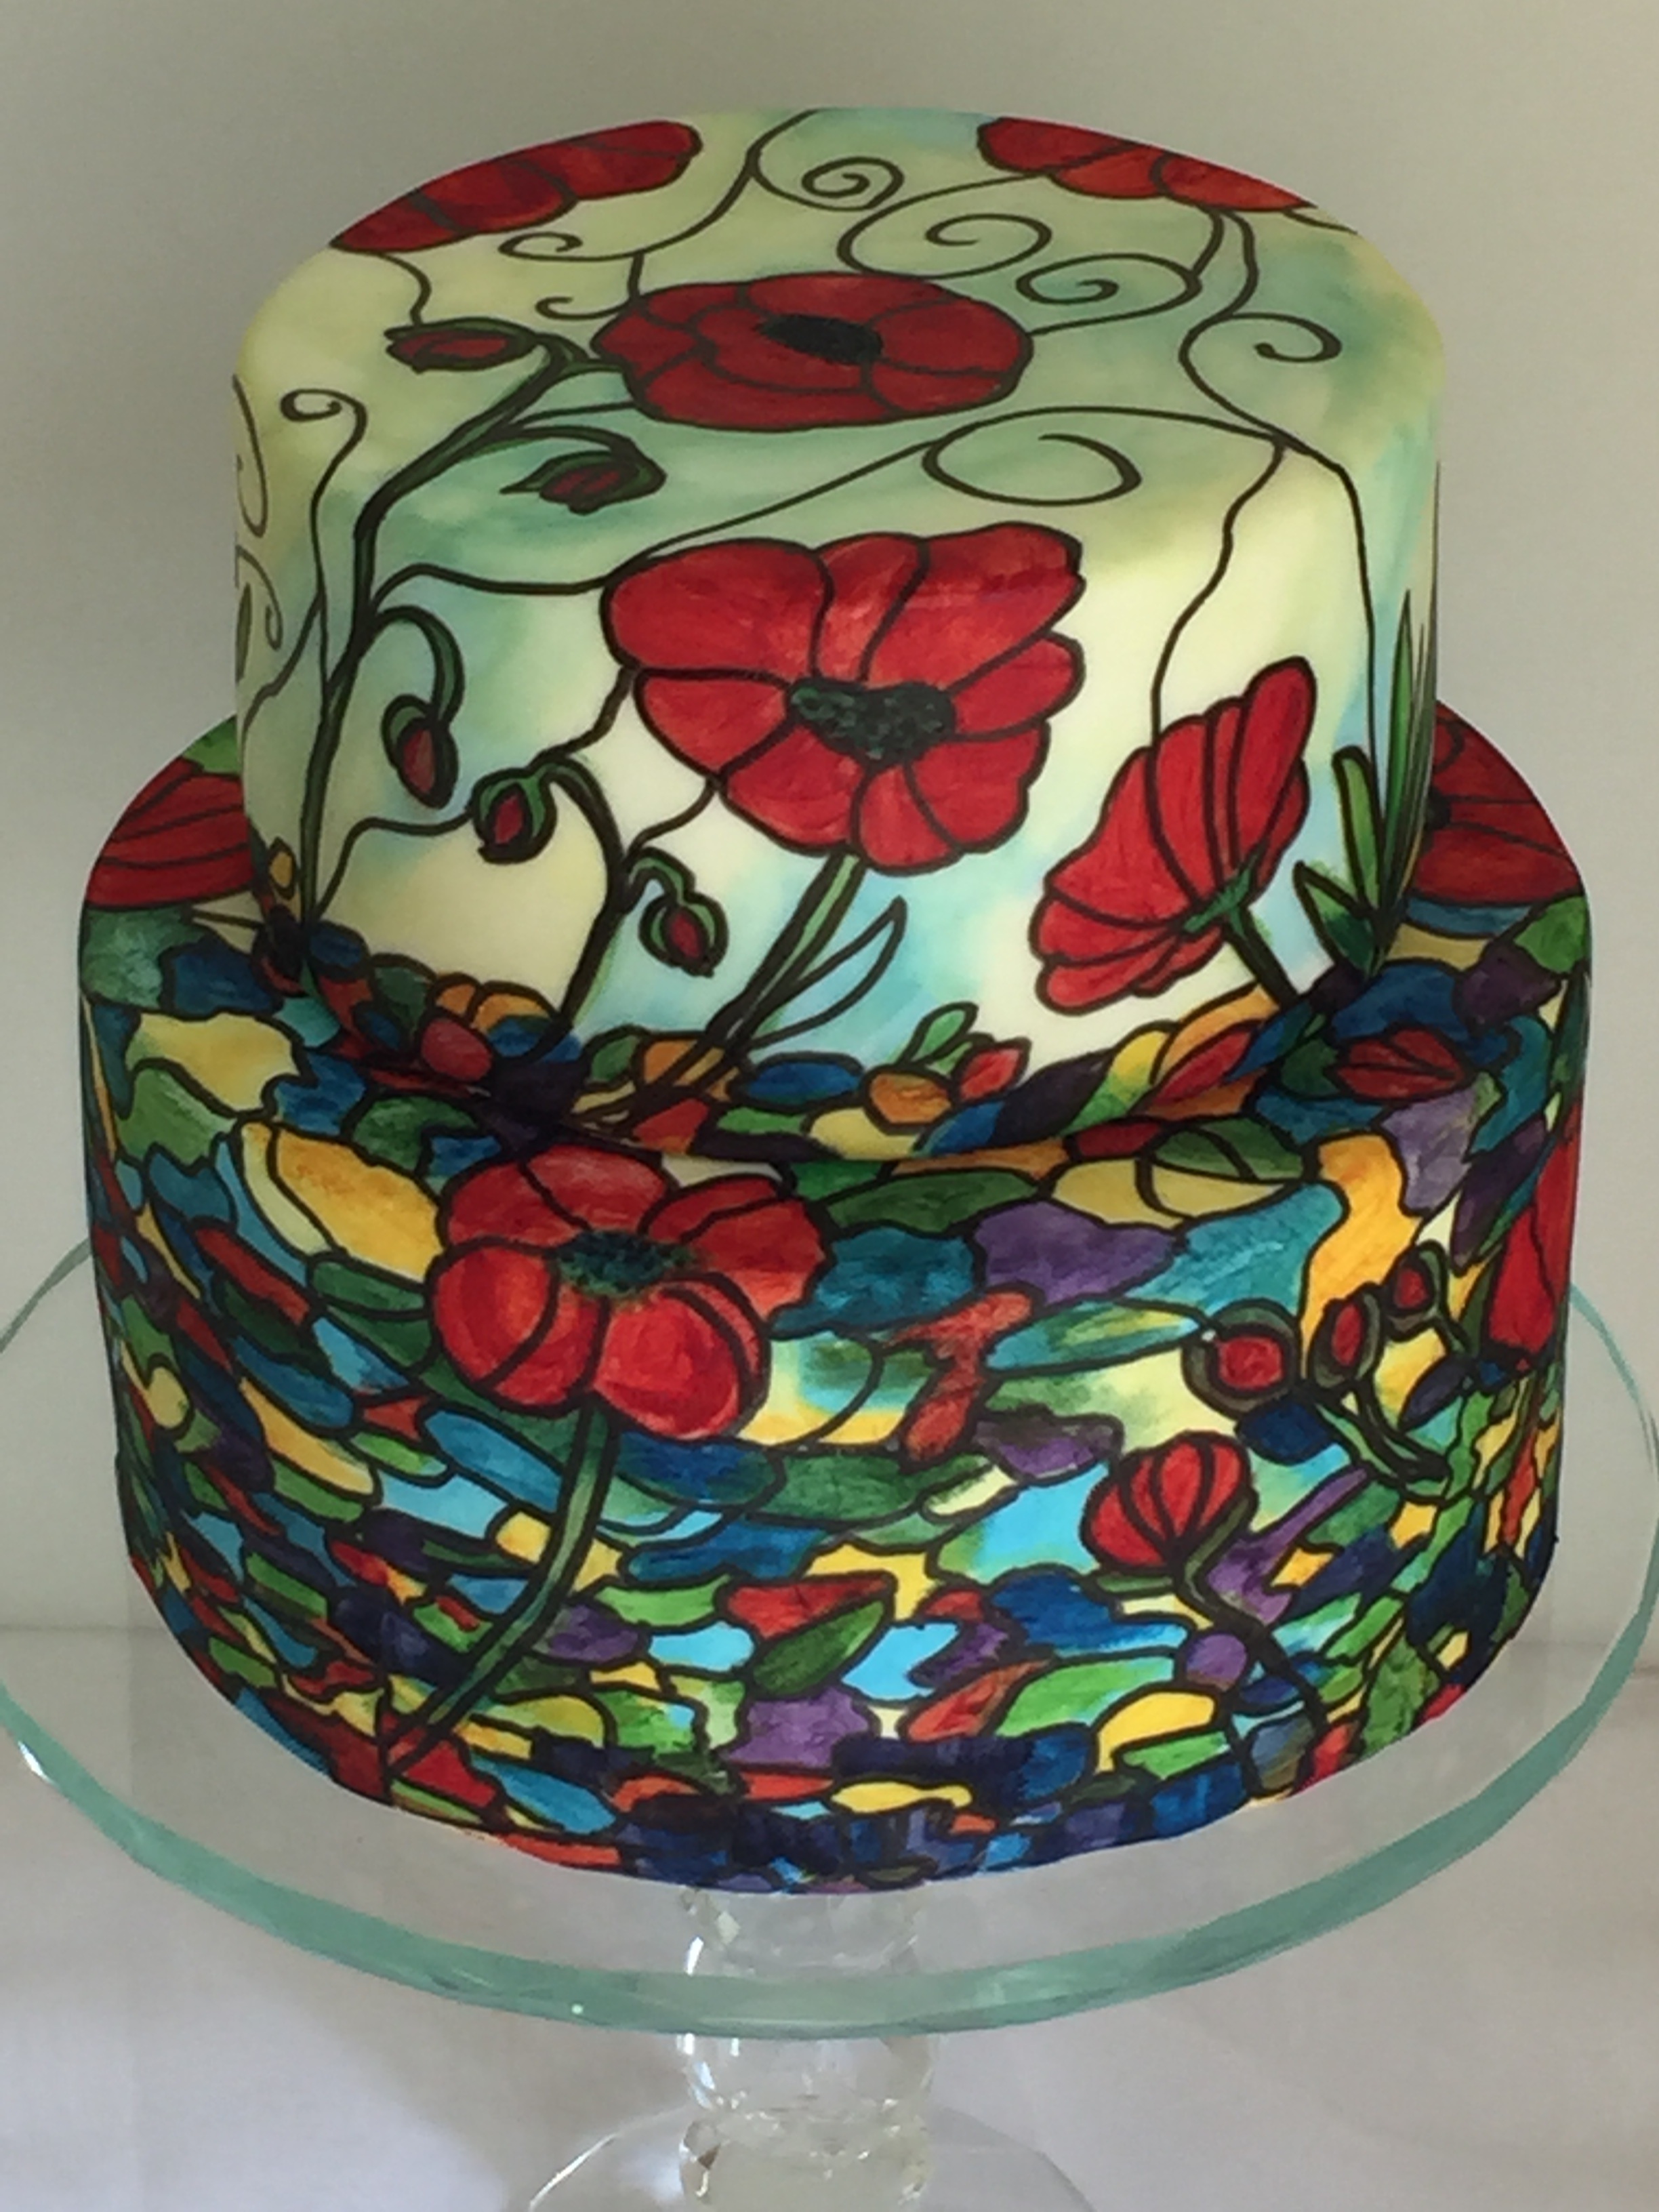
celebration, decoration, food, colorful, dessert, wedding, cuisine, cake, homemade, birthday cake, icing, party, painted, fondant, birthday, confectionery, baked goods, wedding cake, torte, sugar paste, buttercream, cake decorating